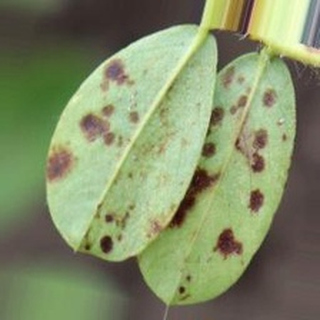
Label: groundnut_rust